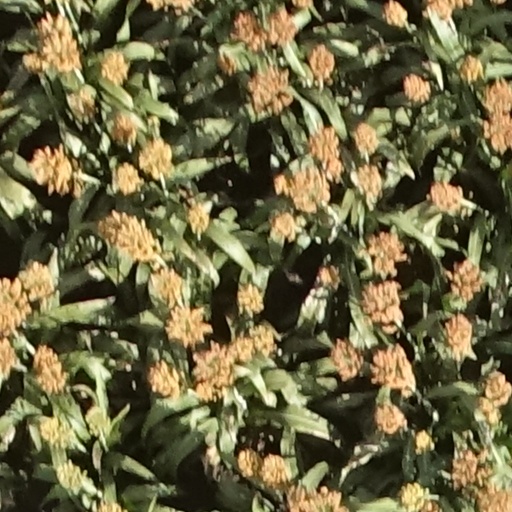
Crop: sorghum